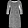
Label: Dress